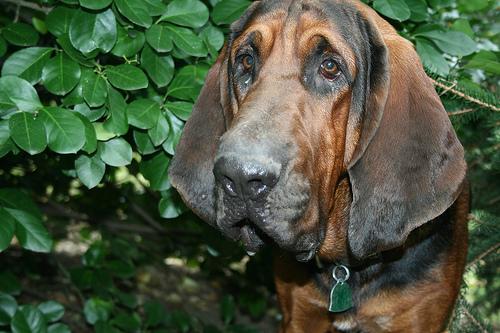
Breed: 207-n000044-bloodhound